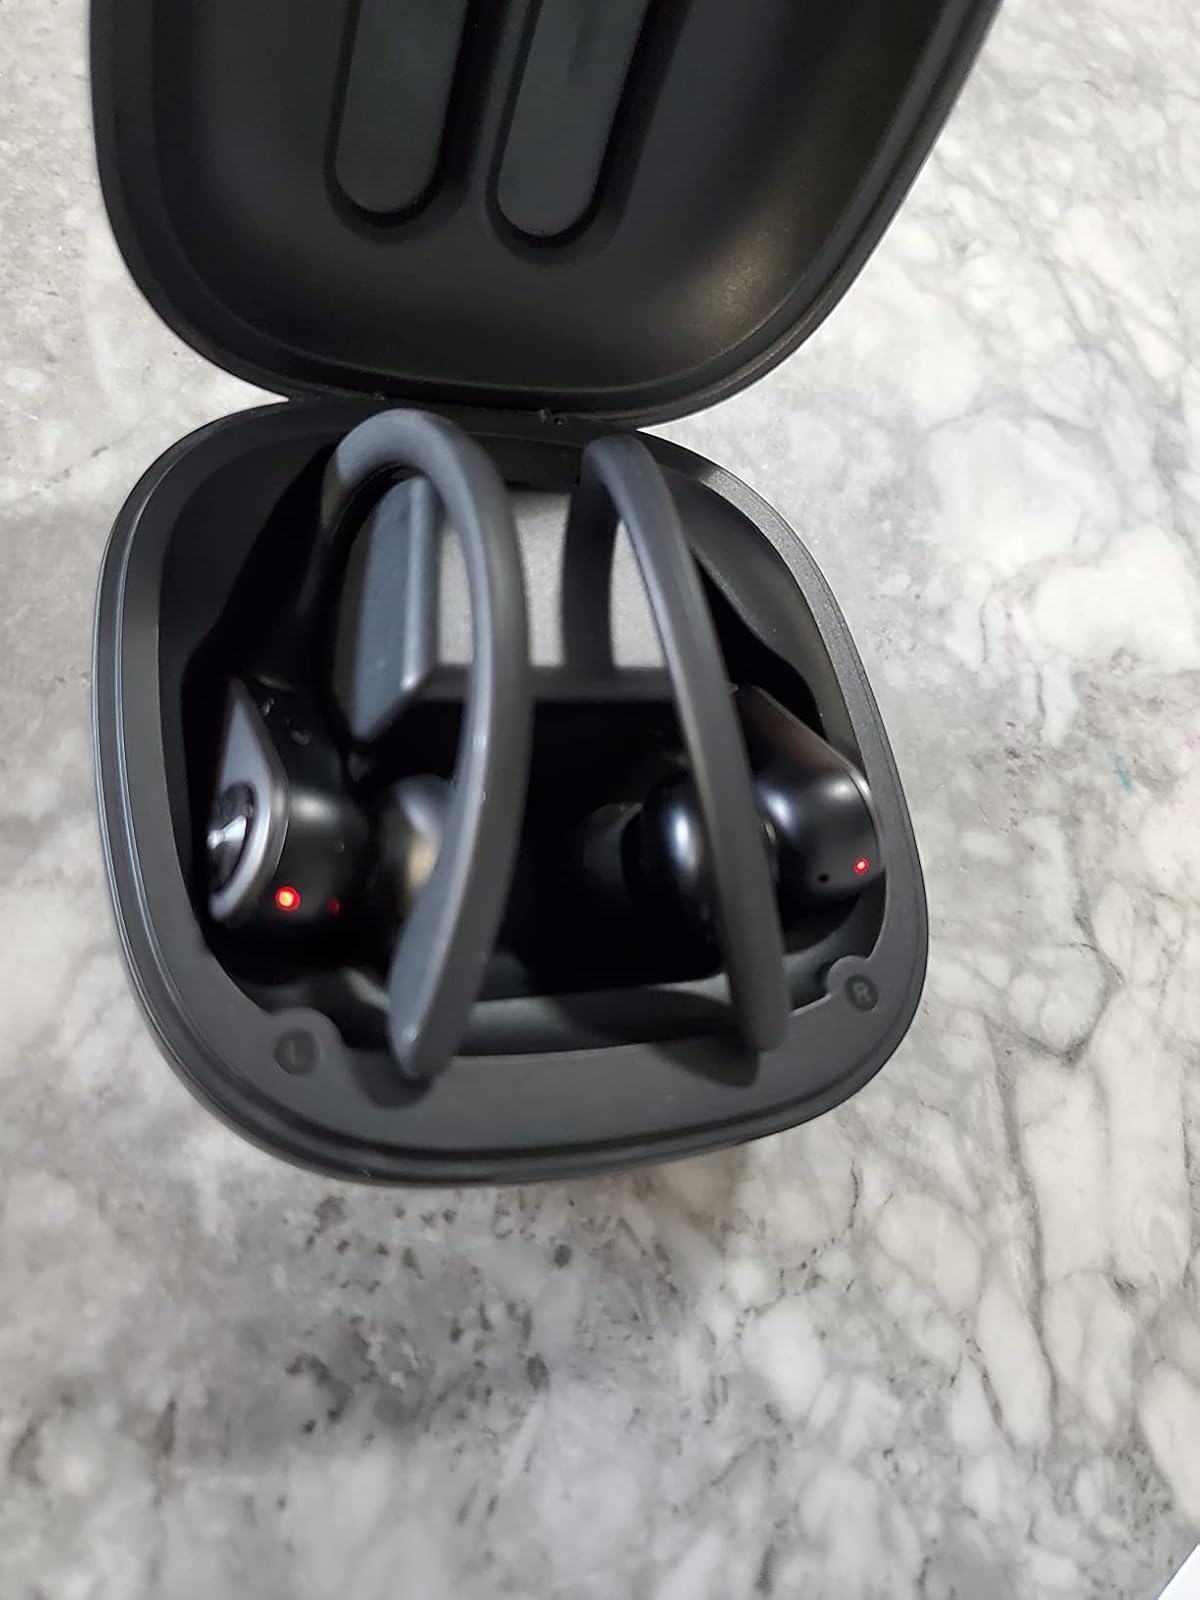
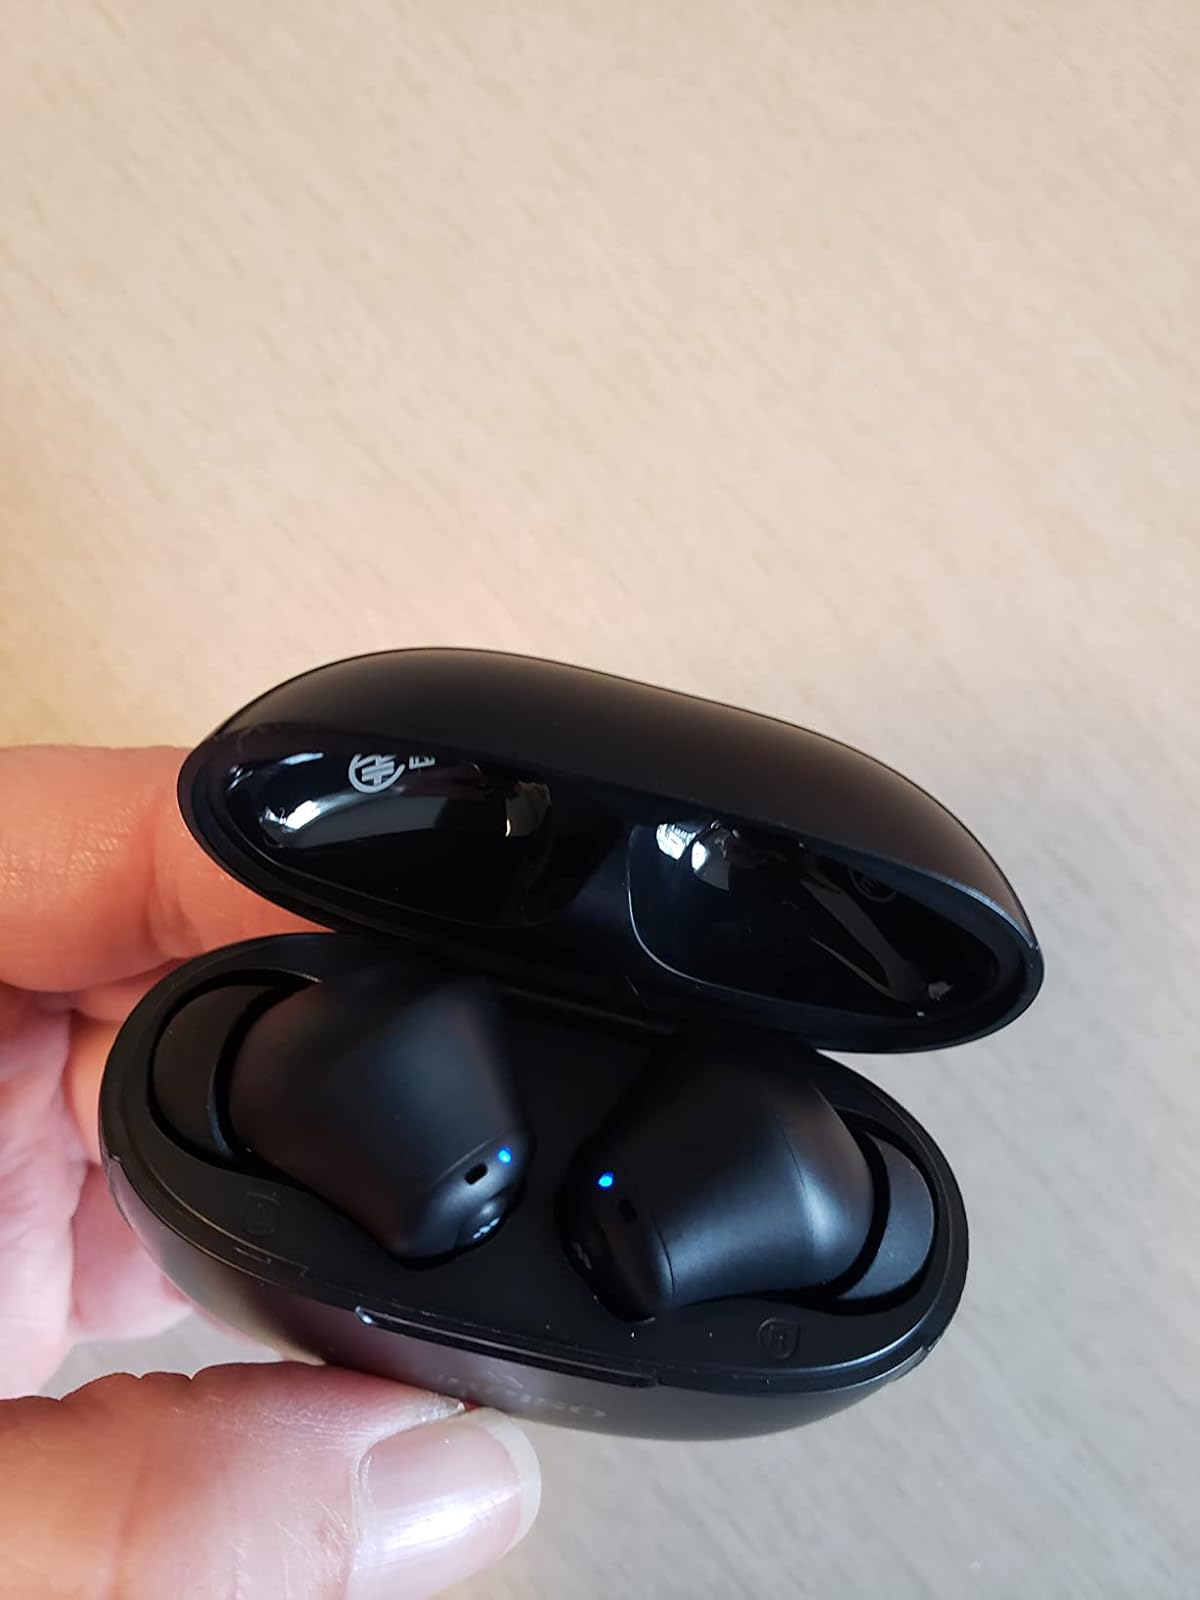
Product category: earbuds
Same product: no